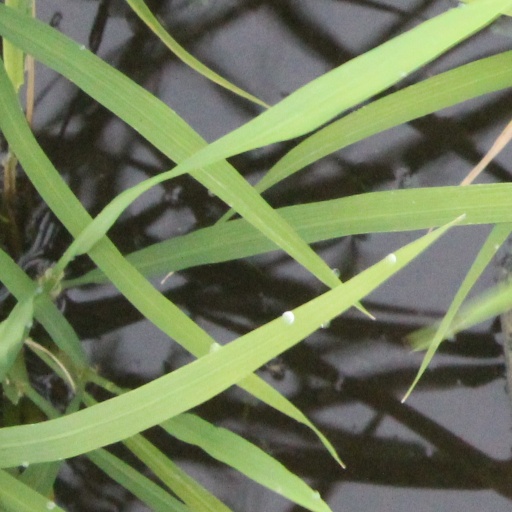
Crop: rice